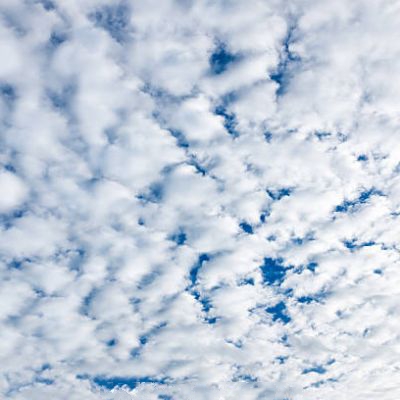
Cloud type: Stratus (St)